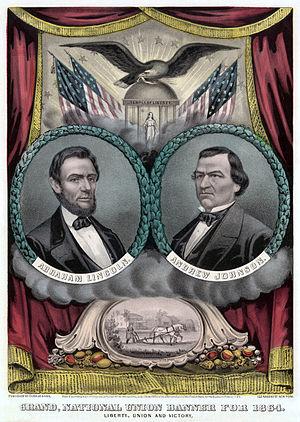
Andrew Johnson, né le 29 décembre 1808 à Raleigh et mort le 31 juillet 1875 à Elizabethton, est un homme d'État américain, 17ᵉ président des États-Unis en fonction de 1865 à 1869. Membre du Parti démocrate et 16ᵉ vice-président des États-Unis élu en 1864 comme colistier d'Abraham Lincoln, Johnson succéda à ce dernier après son assassinat l'année suivante. Lors de la Reconstruction après la guerre de Sécession, il défend une réintégration rapide des États du Sud sans garantie pour les droits civiques des esclaves affranchis. Le Congrès dominé par les Républicains radicaux s'oppose fortement à cette politique et une procédure d'impeachment lancée contre le président échoue de justesse.